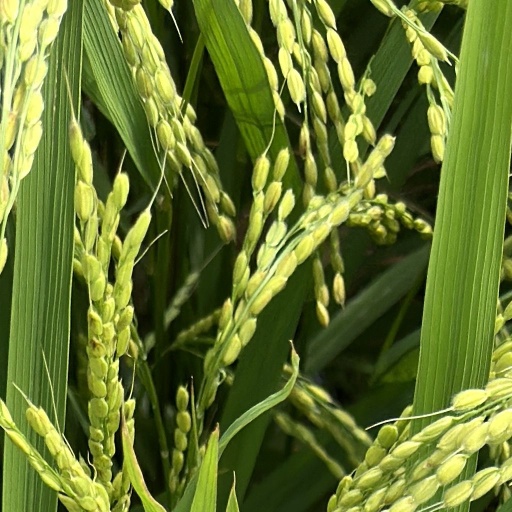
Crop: rice